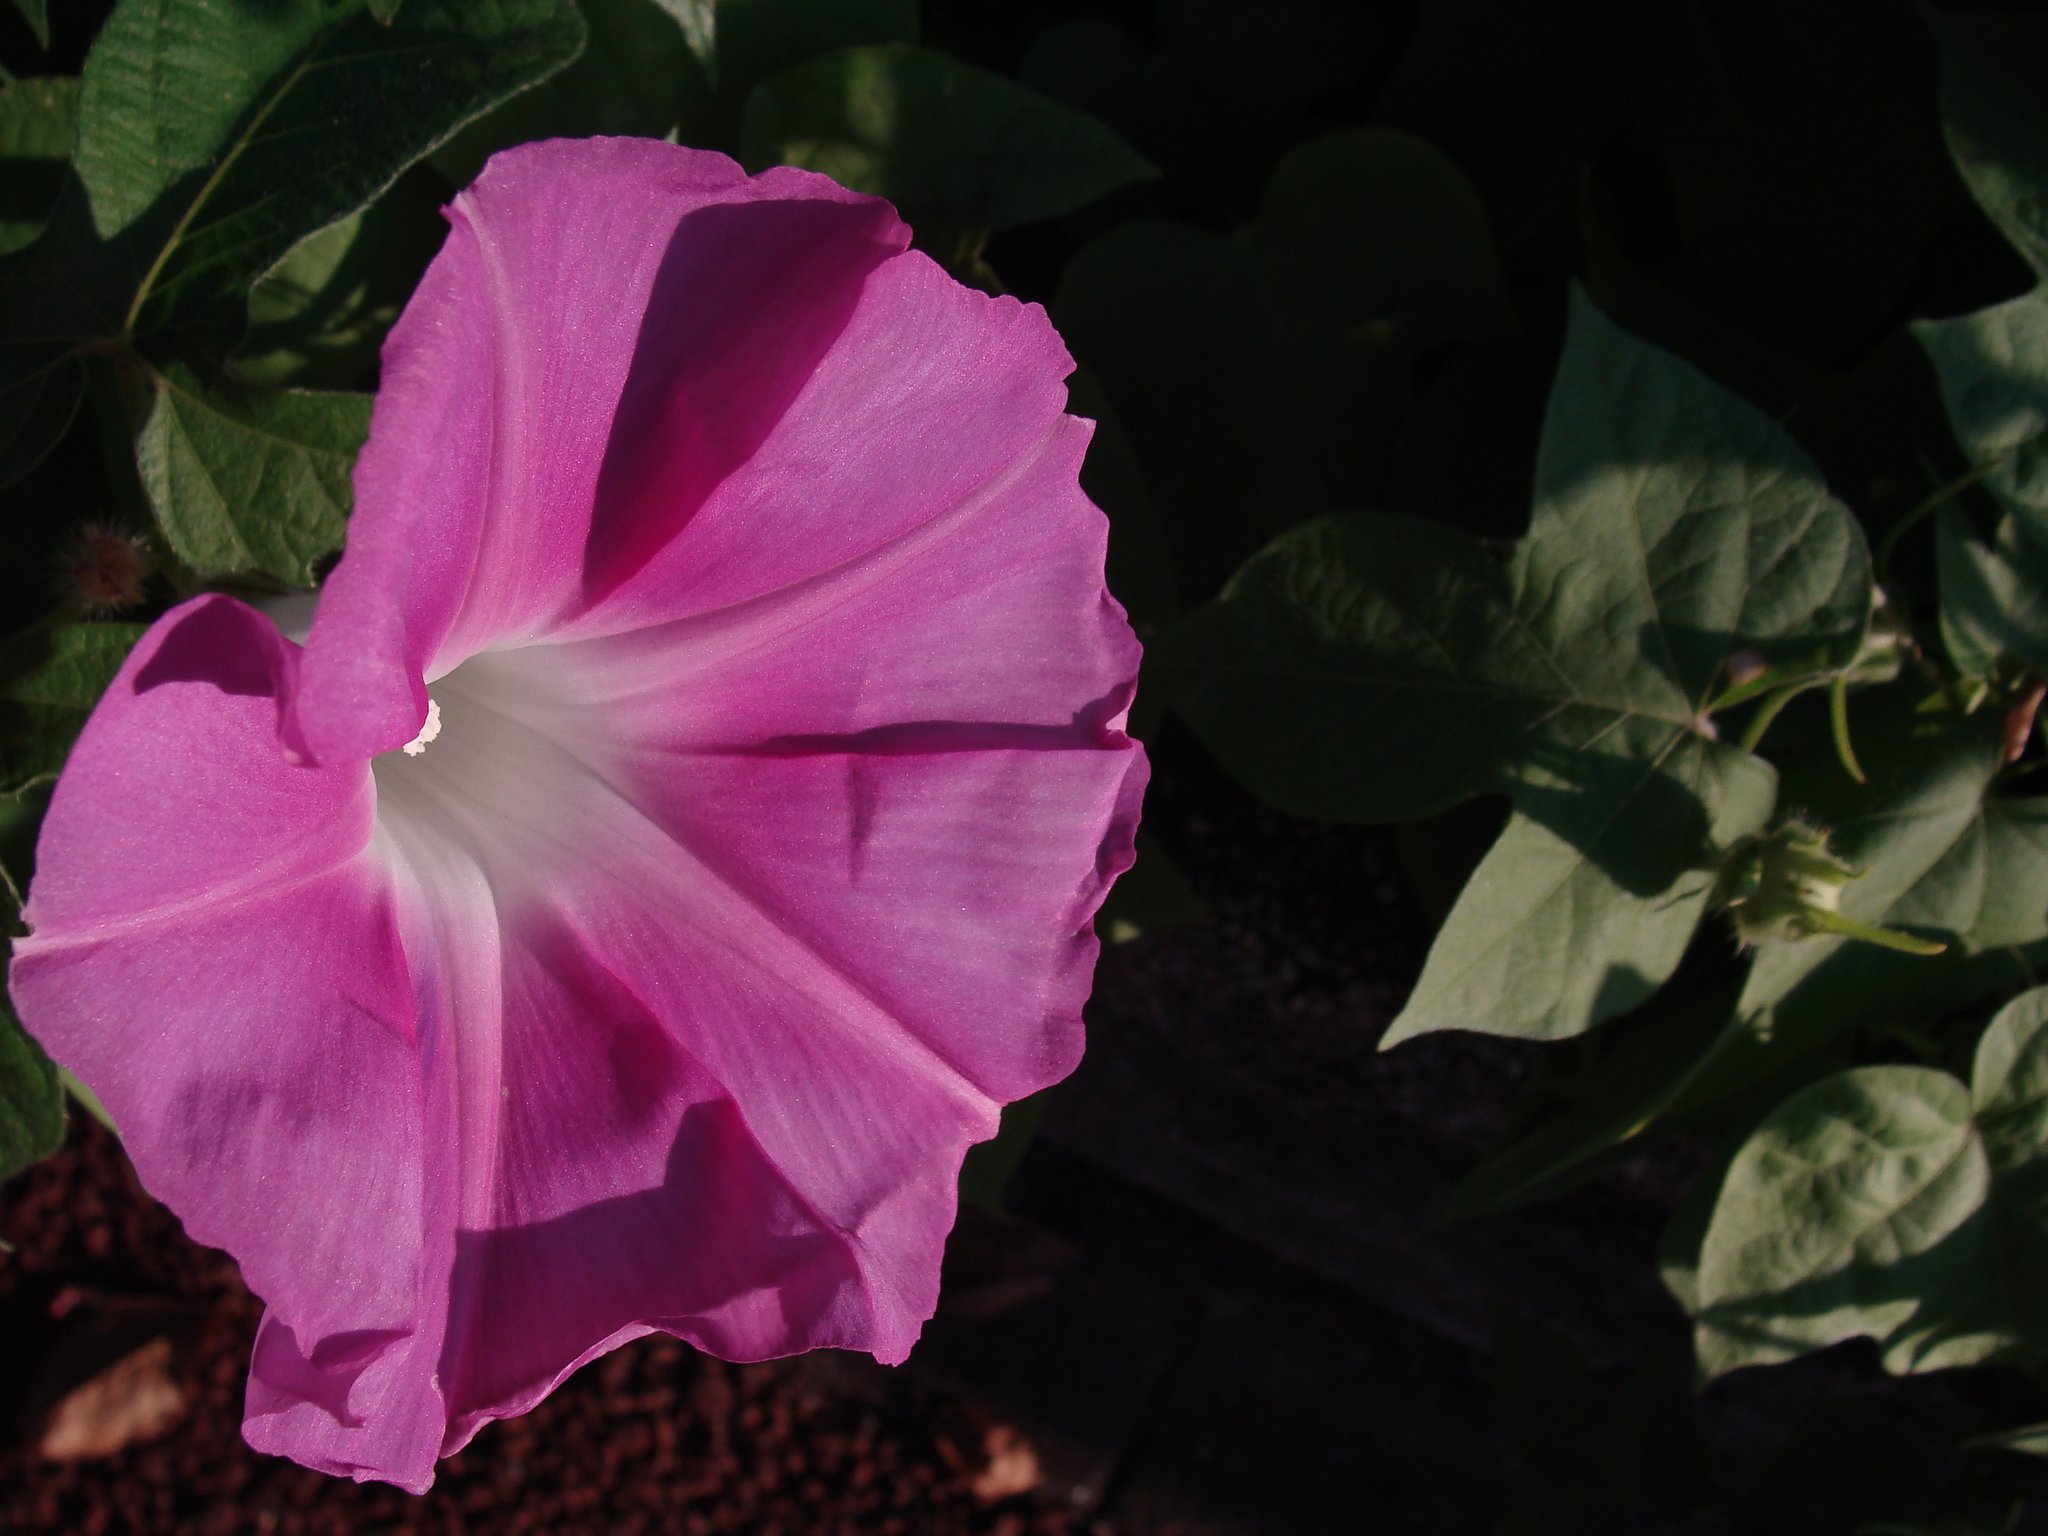
flower, plant, pink, flora, morning glory family, beach moonflower, morning glory, solanales, petal, moonflower, flowering plant, annual plant, wildflower, four o clock family, magenta, spring, rose family